Question: Please indicate a possible affordance area of the brush_with_toothbrush that can be used for brushing
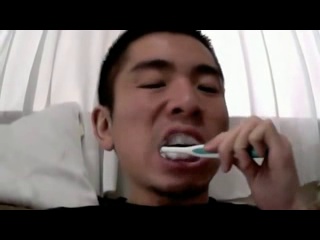
Answer: [158.571, 141.714, 268.571, 166.0]